10cc

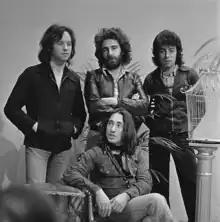
10cc appearing on "TopPop" in Hilversum, Netherlands, southeast of Amsterdam, 1974:(clockwise from top left) Eric Stewart, Kevin Godley, Graham Gouldman, Lol Creme

10cc are an English rock band formed in Stockport, southeast of Manchester, in 1972. The group initially consisted of four musicians, Graham Gouldman, Eric Stewart, Kevin Godley and Lol Creme, who had written and recorded together since 1968. The four members contributed to songwriting, working together in various permutations. Godley and Creme’s songwriting has been said to be inspired by art and cinema. The four members were multi-instrumentalists, singers, writers and producers. Most of the band's records were recorded at their own Strawberry Studios (North) in Stockport and Strawberry Studios (South) in Dorking, with most of those engineered by Stewart.